Federated Malay States Railways

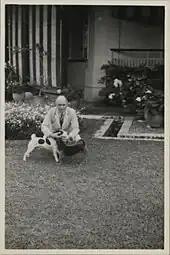
David Henry Elias, General Manager of the Federated Malay States Railways, 1935

While the Prai-Port Dickson line was completed in 1903, extensions were still required to connect the network with Malacca and Singapore. The extension southwards led to the formation of two short-lived railway companies largely intended to oversee the construction of lines within their state borders.